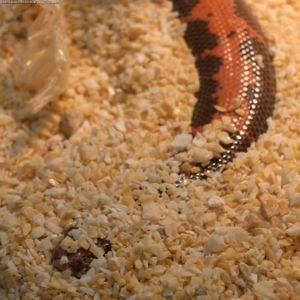
Eryx colubrinus est une espèce de serpents de la famille des Boidae.